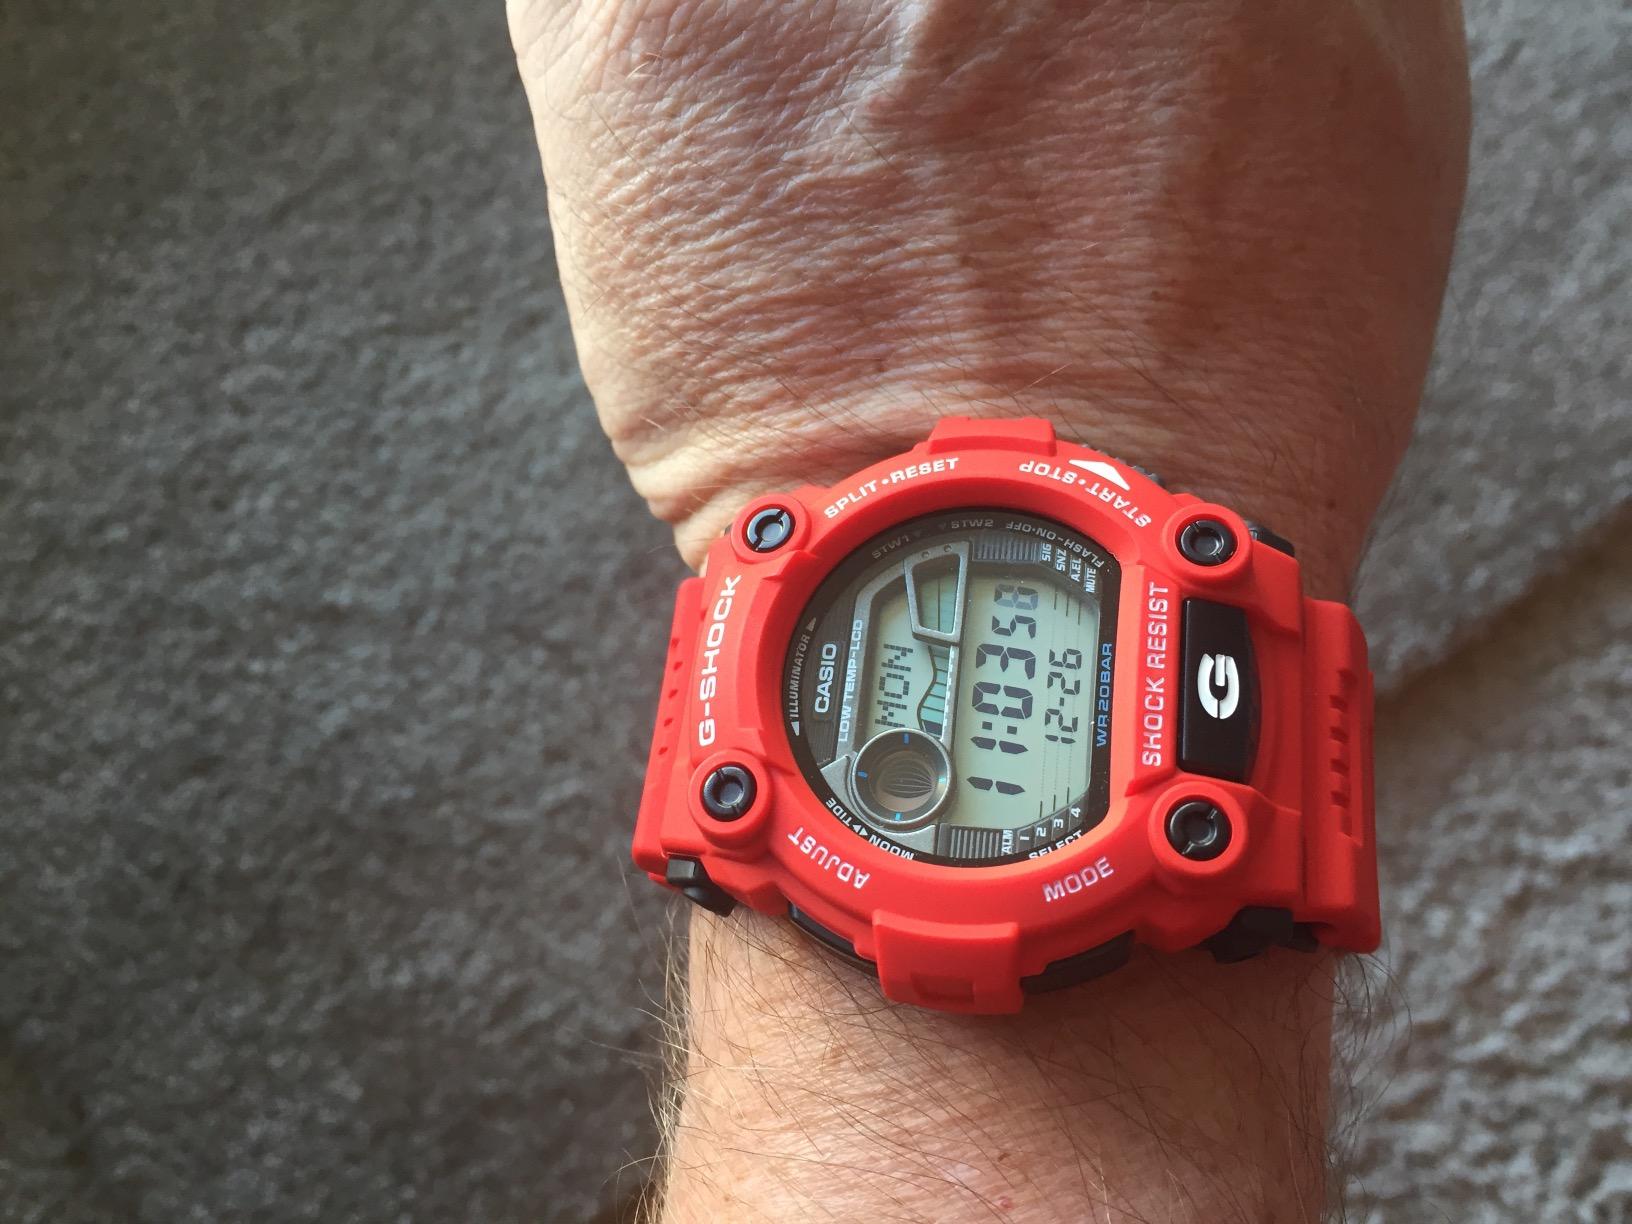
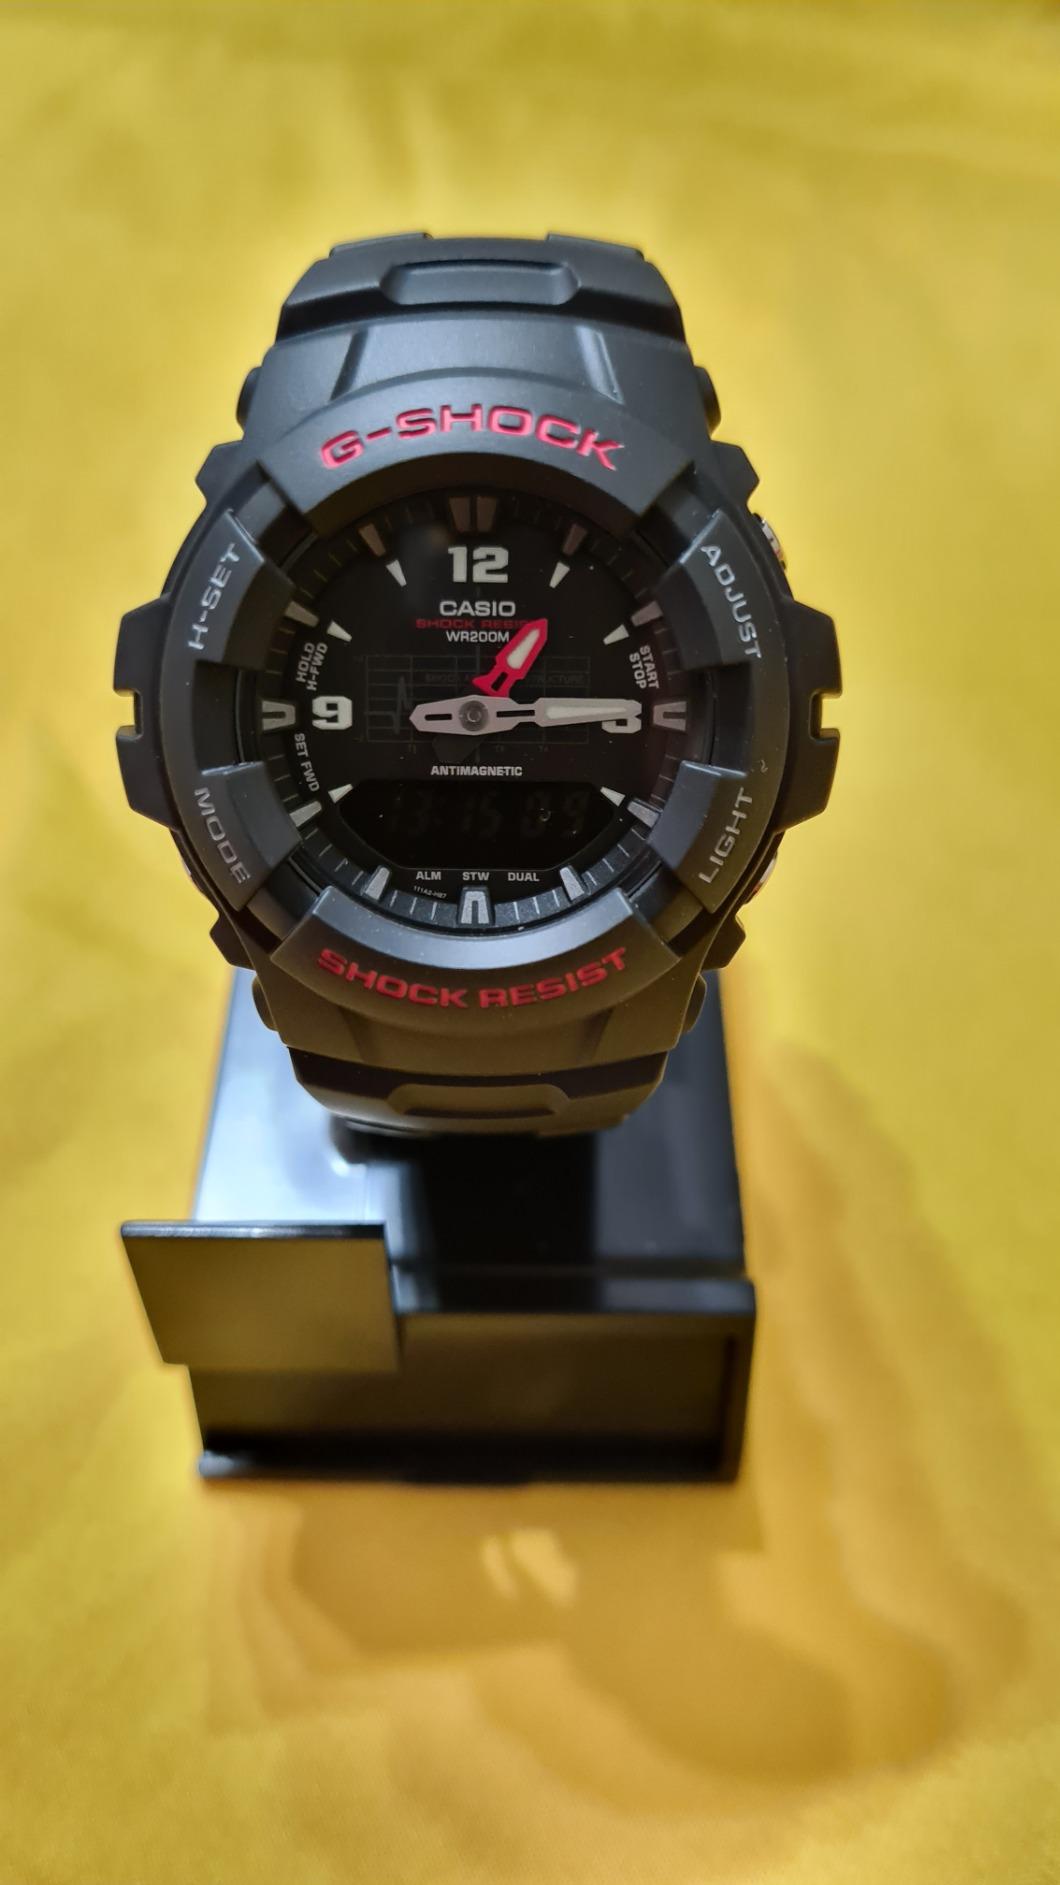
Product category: accessories_watch
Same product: no